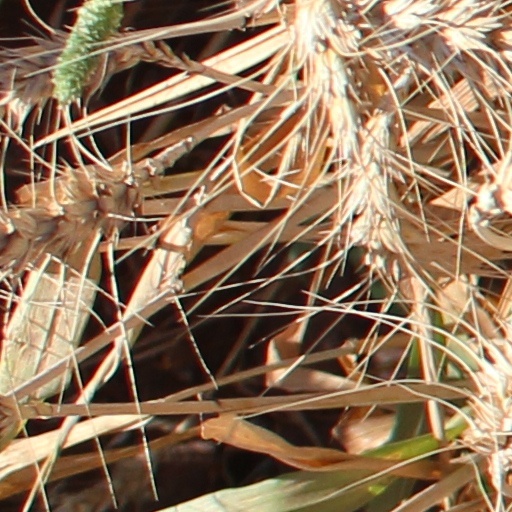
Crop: wheat